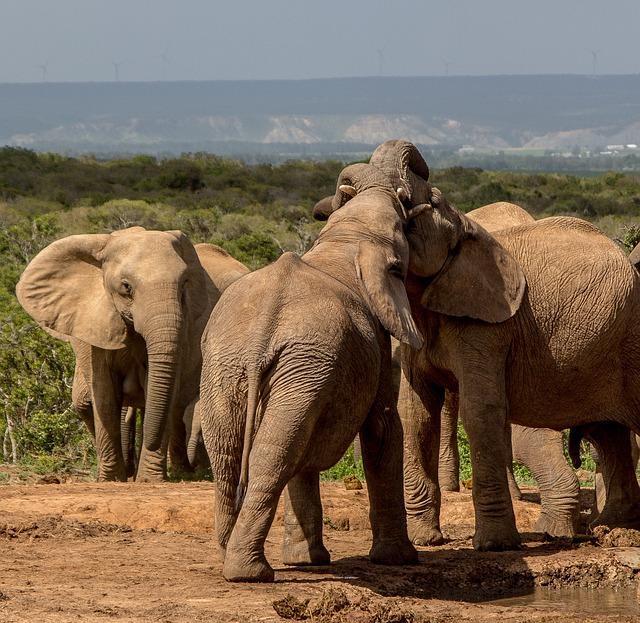
elephant